Weighted blanket

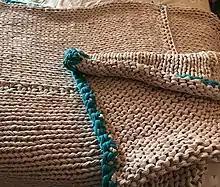
DIY knitted weighted blanket (approximately 6.7kg / 14.7lb), made using double-strand of t-shirt yarn. Created in 4 pieces, which can be deconstructed for washing.

A common type of weighted blanket is made out of a fabric blanket divided into small compartments, which are then filled with plastic pellets or small beads. Plastic-filled blankets are typically more affordable, but bulkier; and some consumers prefer to avoid plastics for personal or environmental reasons. Glass or metal are considered less likely to cause allergic reactions; and due to their inherent density, less bulk is required to achieve the same weight.